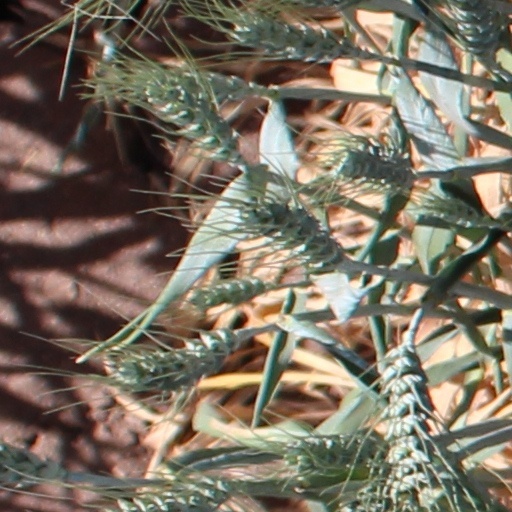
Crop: wheat